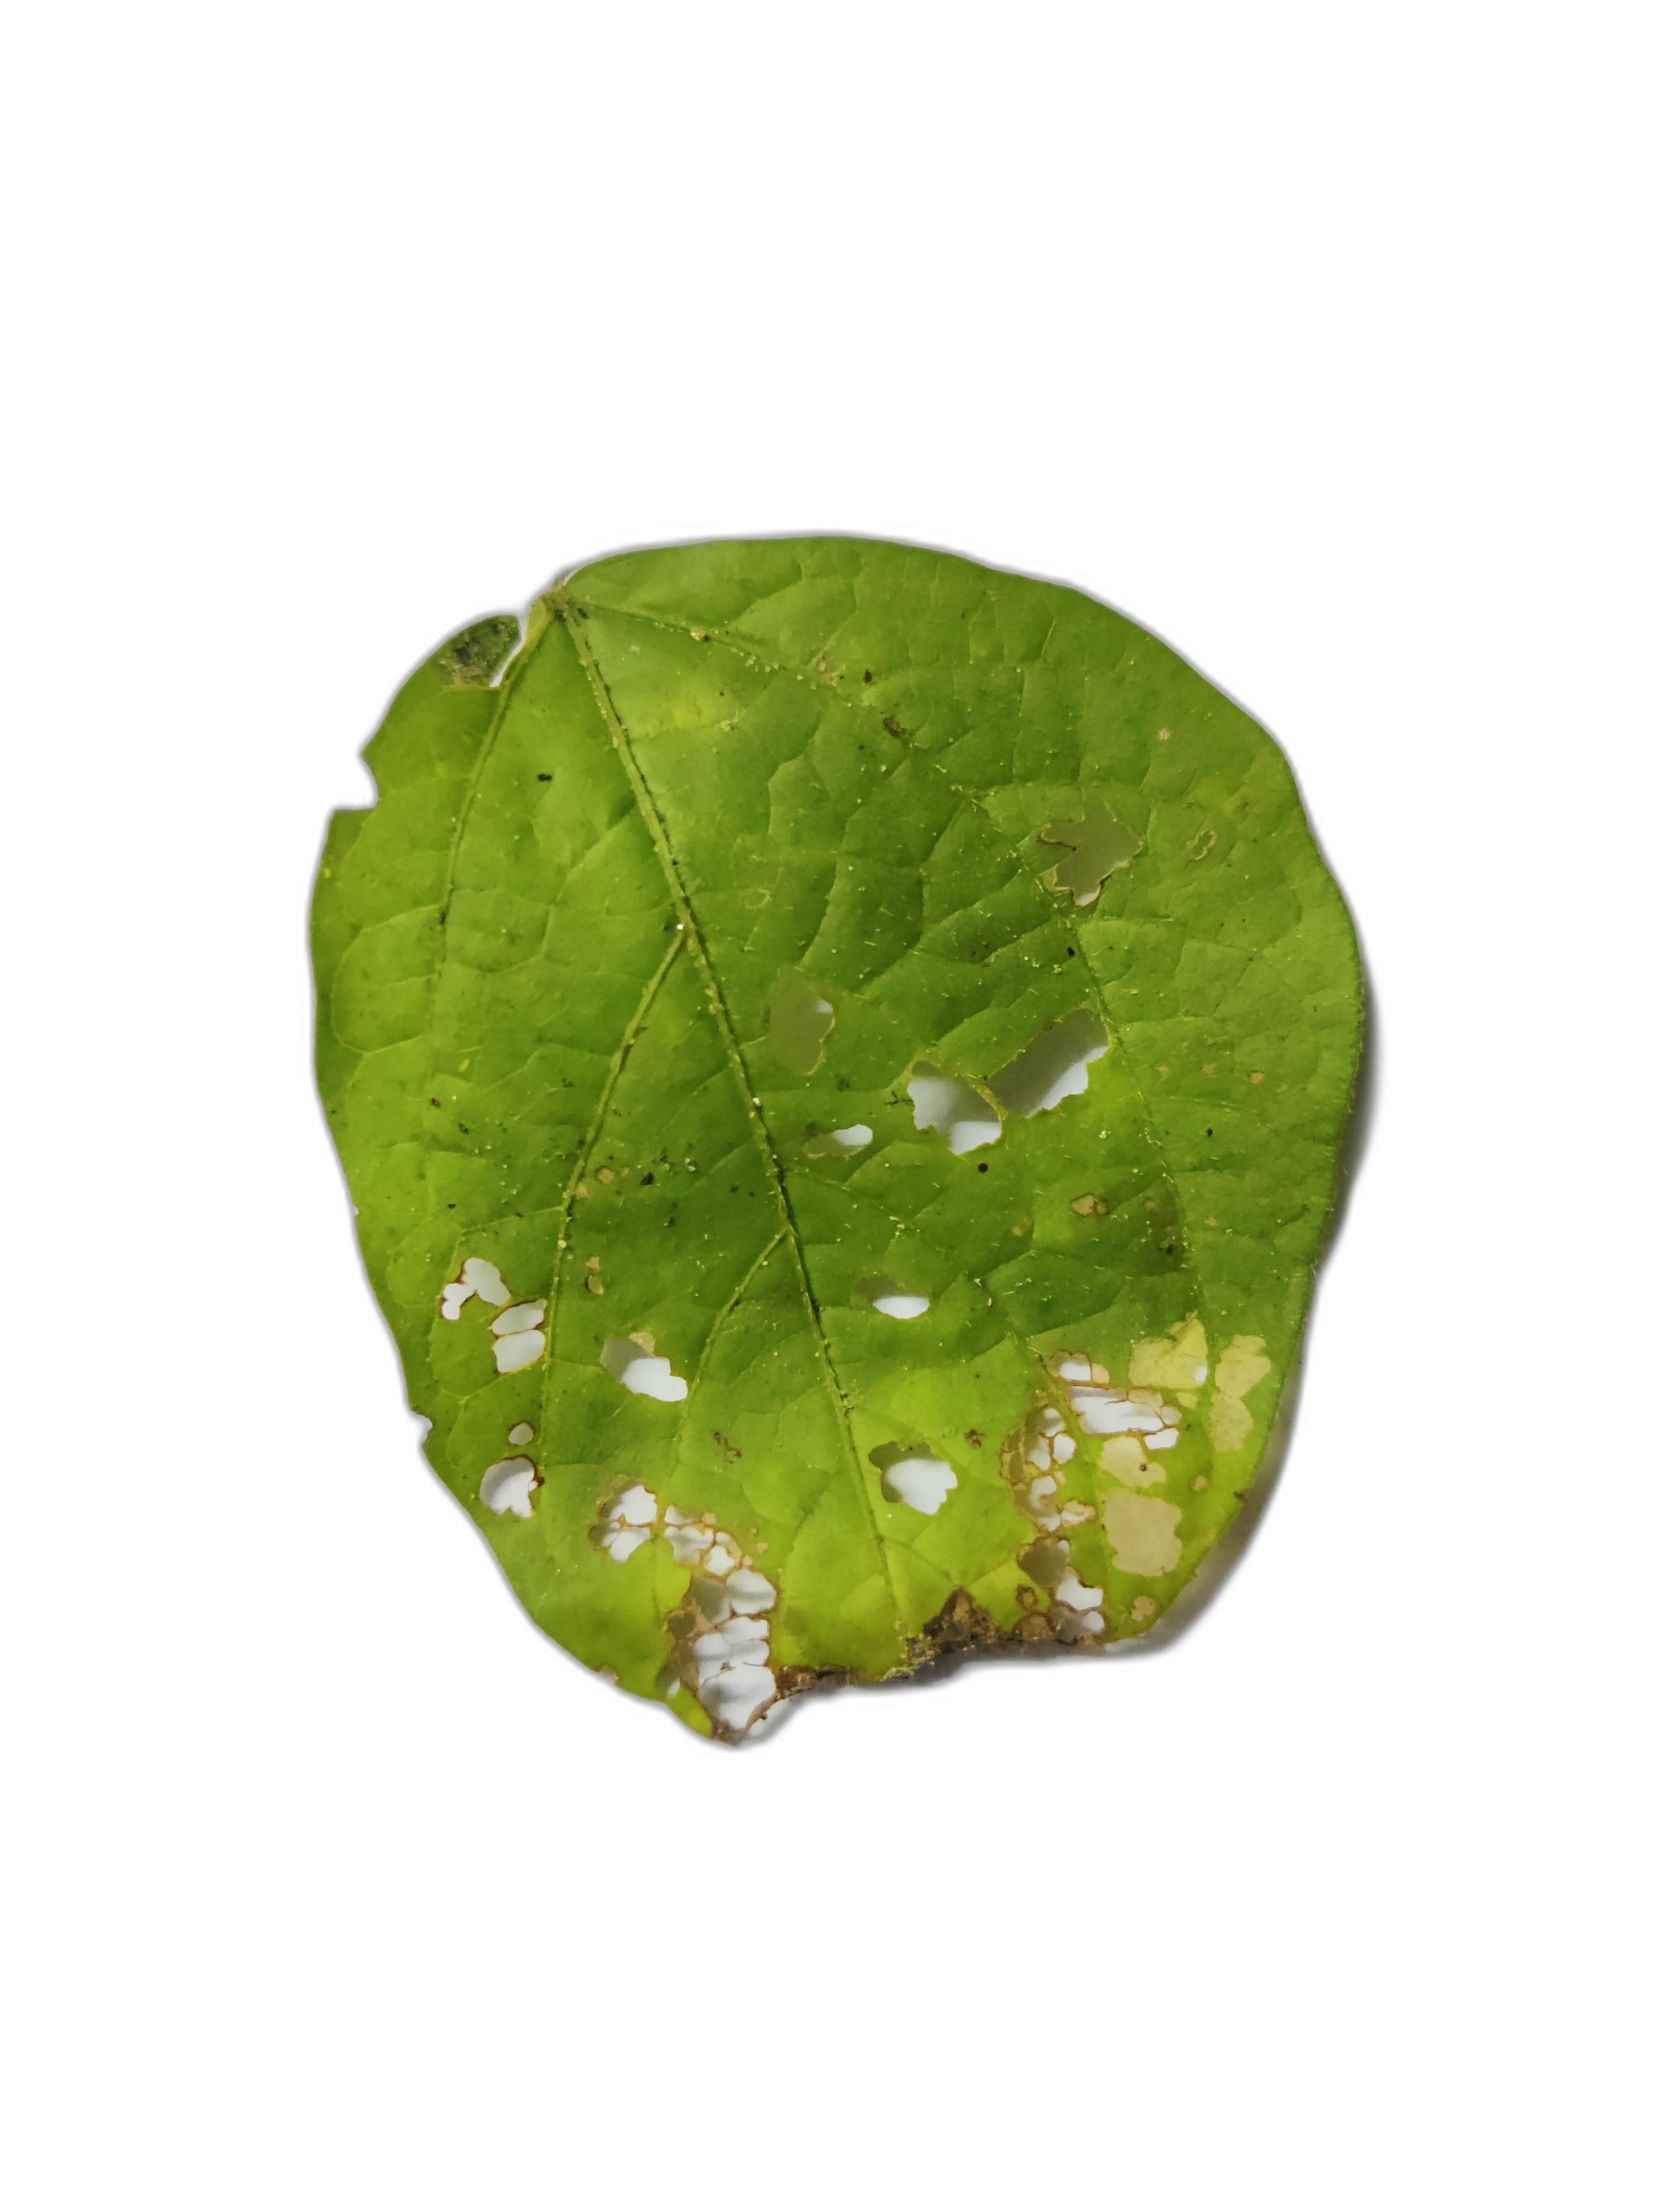
Label: Insect